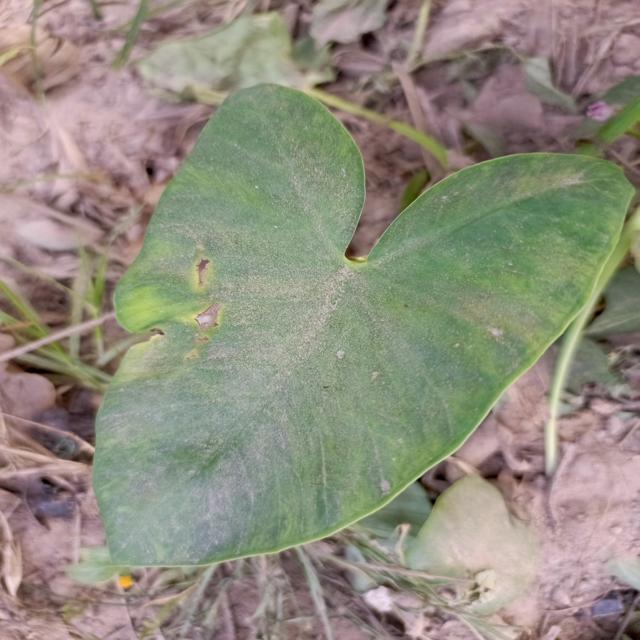
Label: Mid_Blight